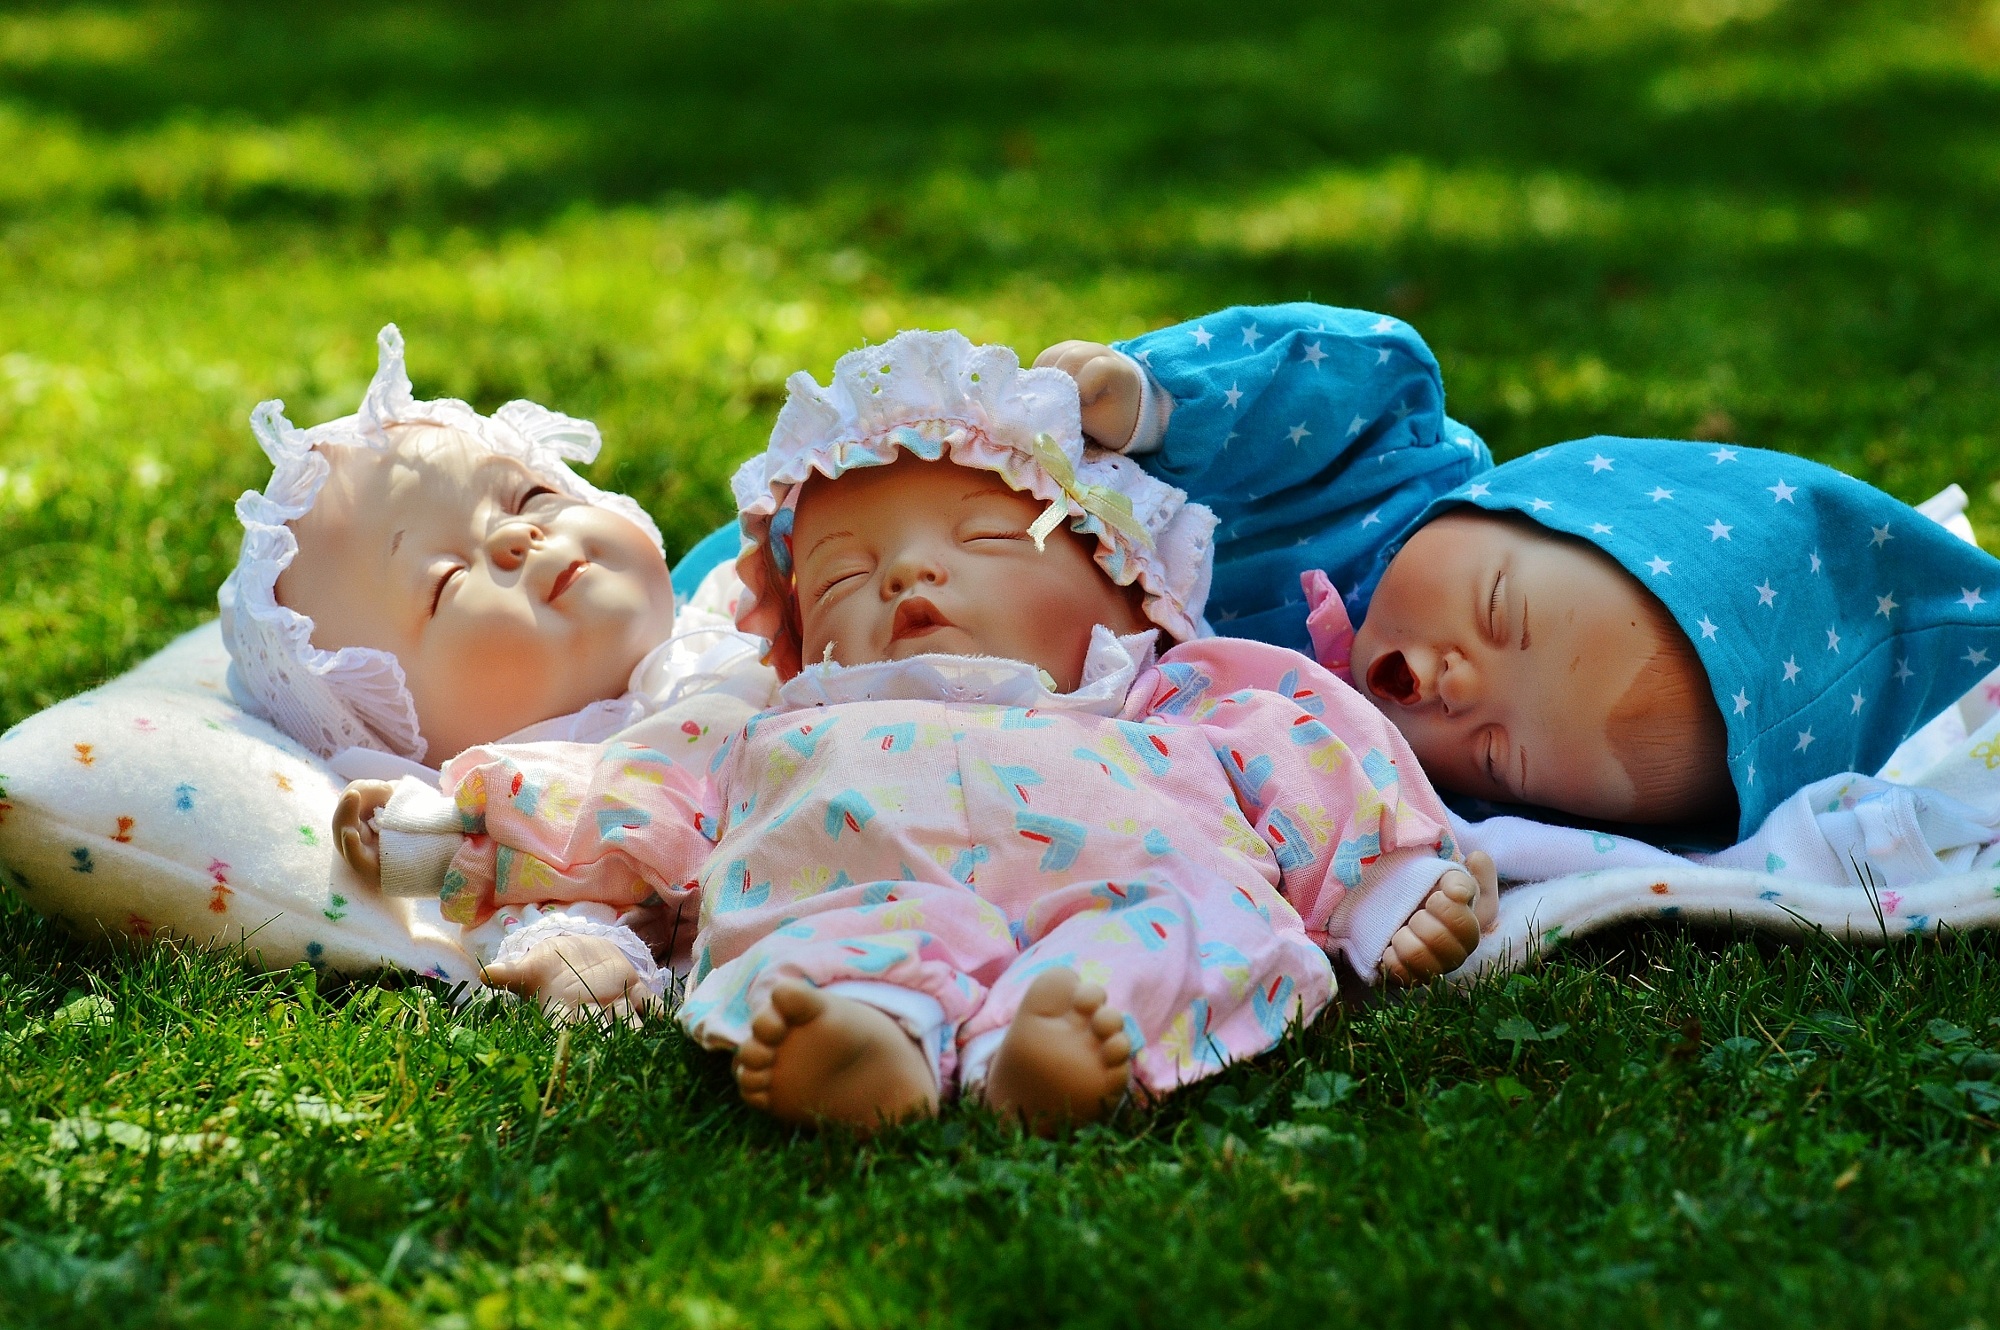
person, people, photography, play, sweet, cute, peaceful, small, child, baby doll, eyes closed, family, doll, sleep, three, infant, babies, dear, charming, small child, portrait photography